Birds' Head Haggadah

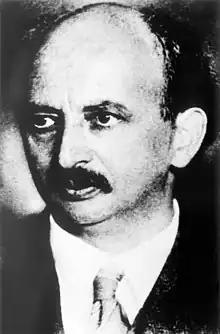
Ludwig Marum

In 2016 Marum's grandchildren, led by Marum's 75-year-old grandson Eli Barzilai, began demanding compensation, claiming the Haggadah had been sold without the family's permission. Barzilai engaged the services of E. Randol Schoenberg, a U.S. attorney specializing in the recovery of Nazi-looted artwork. According to "Artnet", the compensation demand was "less than" USD$10 million. In addition to financial reimbursement, the family asked for the manuscript to be renamed the "Marum Haggadah".